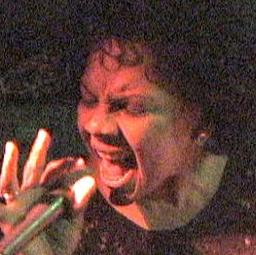
Age: 52